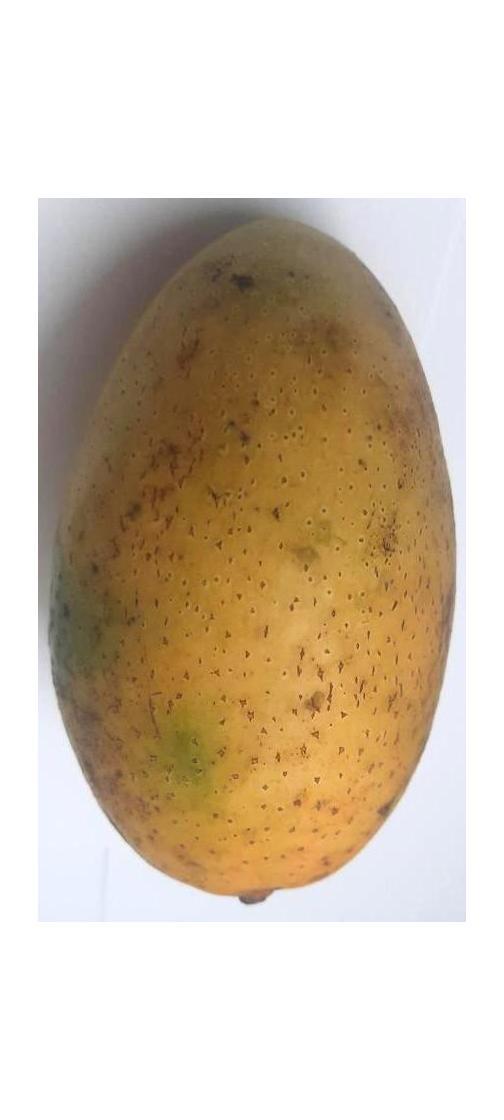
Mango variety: Ashshina Classic